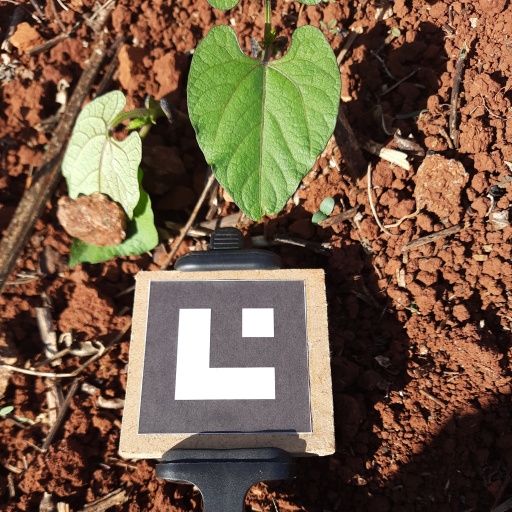
Observations: wavy surface, no eating holes, under sunlight